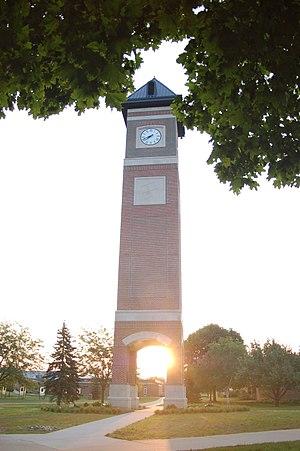
L'université Cornerstone est une université américaine située à Gran Rapids dans le Michigan.